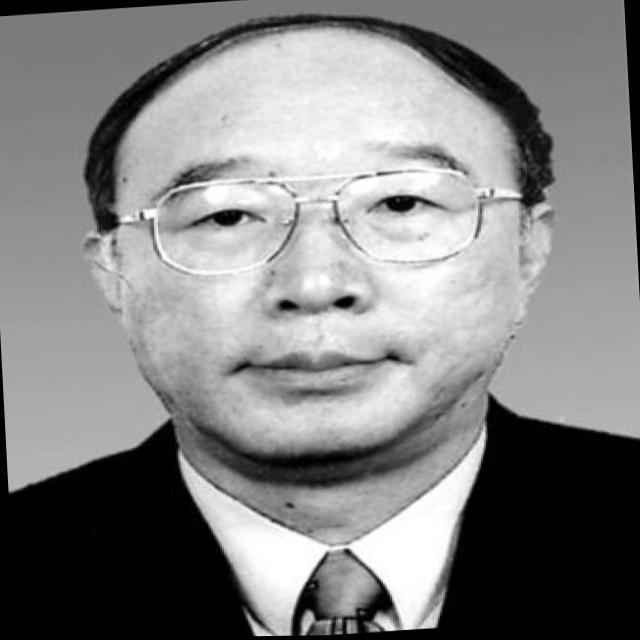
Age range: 45-64